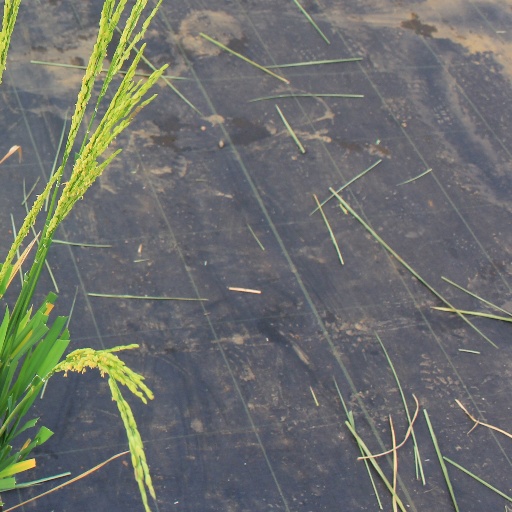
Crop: rice